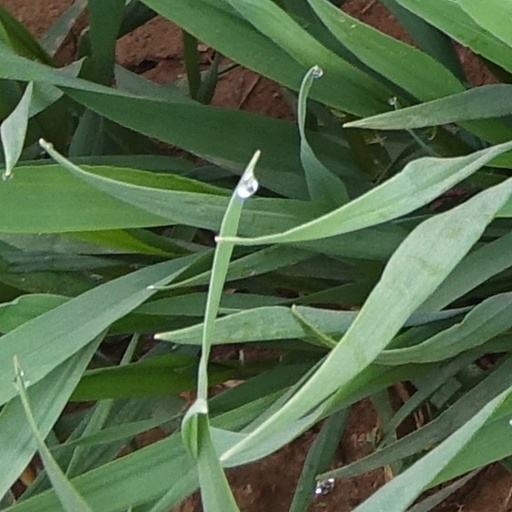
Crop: wheat